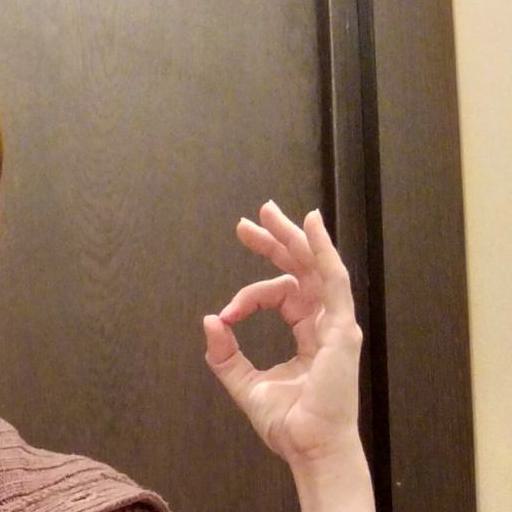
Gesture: ok